List of Liberty ships (A)

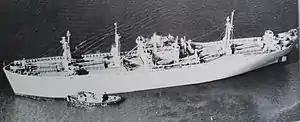
"A. J. Cassat"

was built by Southeastern Shipbuilding Corporation, Savannah, Georgia. Her keel was laid on 29 October 1943. She was launched on 7 December and delivered on 21 December. Built for the WSA, she was operated under the management of States Marine Corp., New York. Sold in 1947 to Skibs A/S Vard, Oslo, Norway and renamed "Brott". Operated under the management of Jacobsen & Salvesen. Sold in 1948 to Henriksens Rederi A/S, Oslo and placed under the management of Dagfin Henriksen. Sold in 1951 to A/S Norfinn, Oslo. Operated under the management of Jorgen Krag. Sold in 1954 to Liberian Sea Transport Corp., Monrovia and renamed "Archanax". Operated under the management of G. M. Livanos. Sold in 1967 to Delta Marine Corp., Liberia and renamed "Mistral". Operated under the management of Scio Shipping Inc. Scrapped at Kaohsiung, Taiwan in 1968.